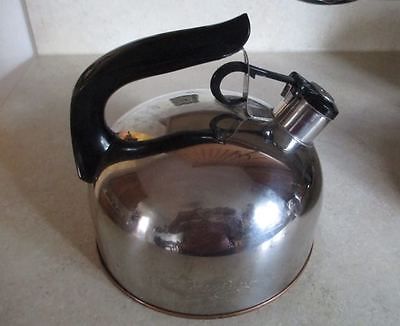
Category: kettle